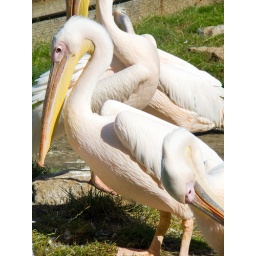
Unnamed pink birds are seen in London's Regent's park zoo, London.